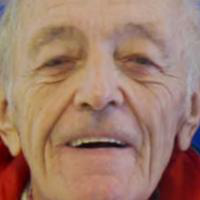
Age group: age 66-80